Culture in Toronto

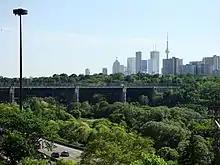
The Toronto ravine system is a distinct feature of Toronto's geography. Initially a barriers towards development, they've since become central to city's landscape.

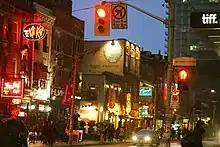
A view of the nightlife in the Entertainment District in Downtown Toronto.

Toronto bills itself "the city of neighbourhoods" because of their continuing strength and vitality within the metropolis. The city has over 240 distinct neighbourhoods within its boundaries. Residential communities express a character distinct from commercial skyscrapers, and Victorian- and Edwardian-era residential buildings can be found in enclaves such as Rosedale, Forest Hill, Cabbagetown, The Annex, the Bridle Path and Moore Park.